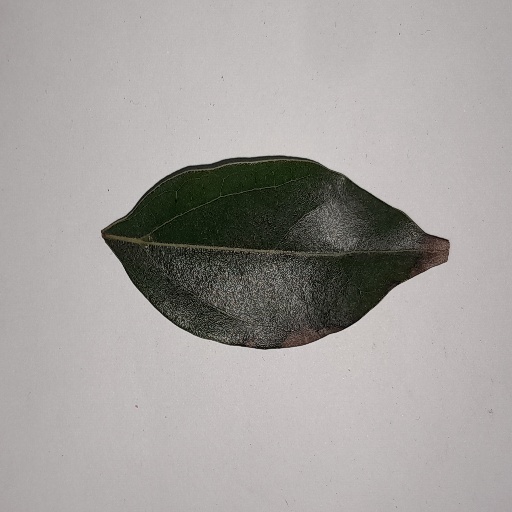
Species: Camphor
Leaf condition: Bacterial Spot